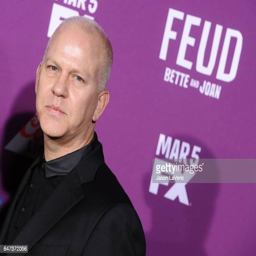
tv programme creator attends the premiere